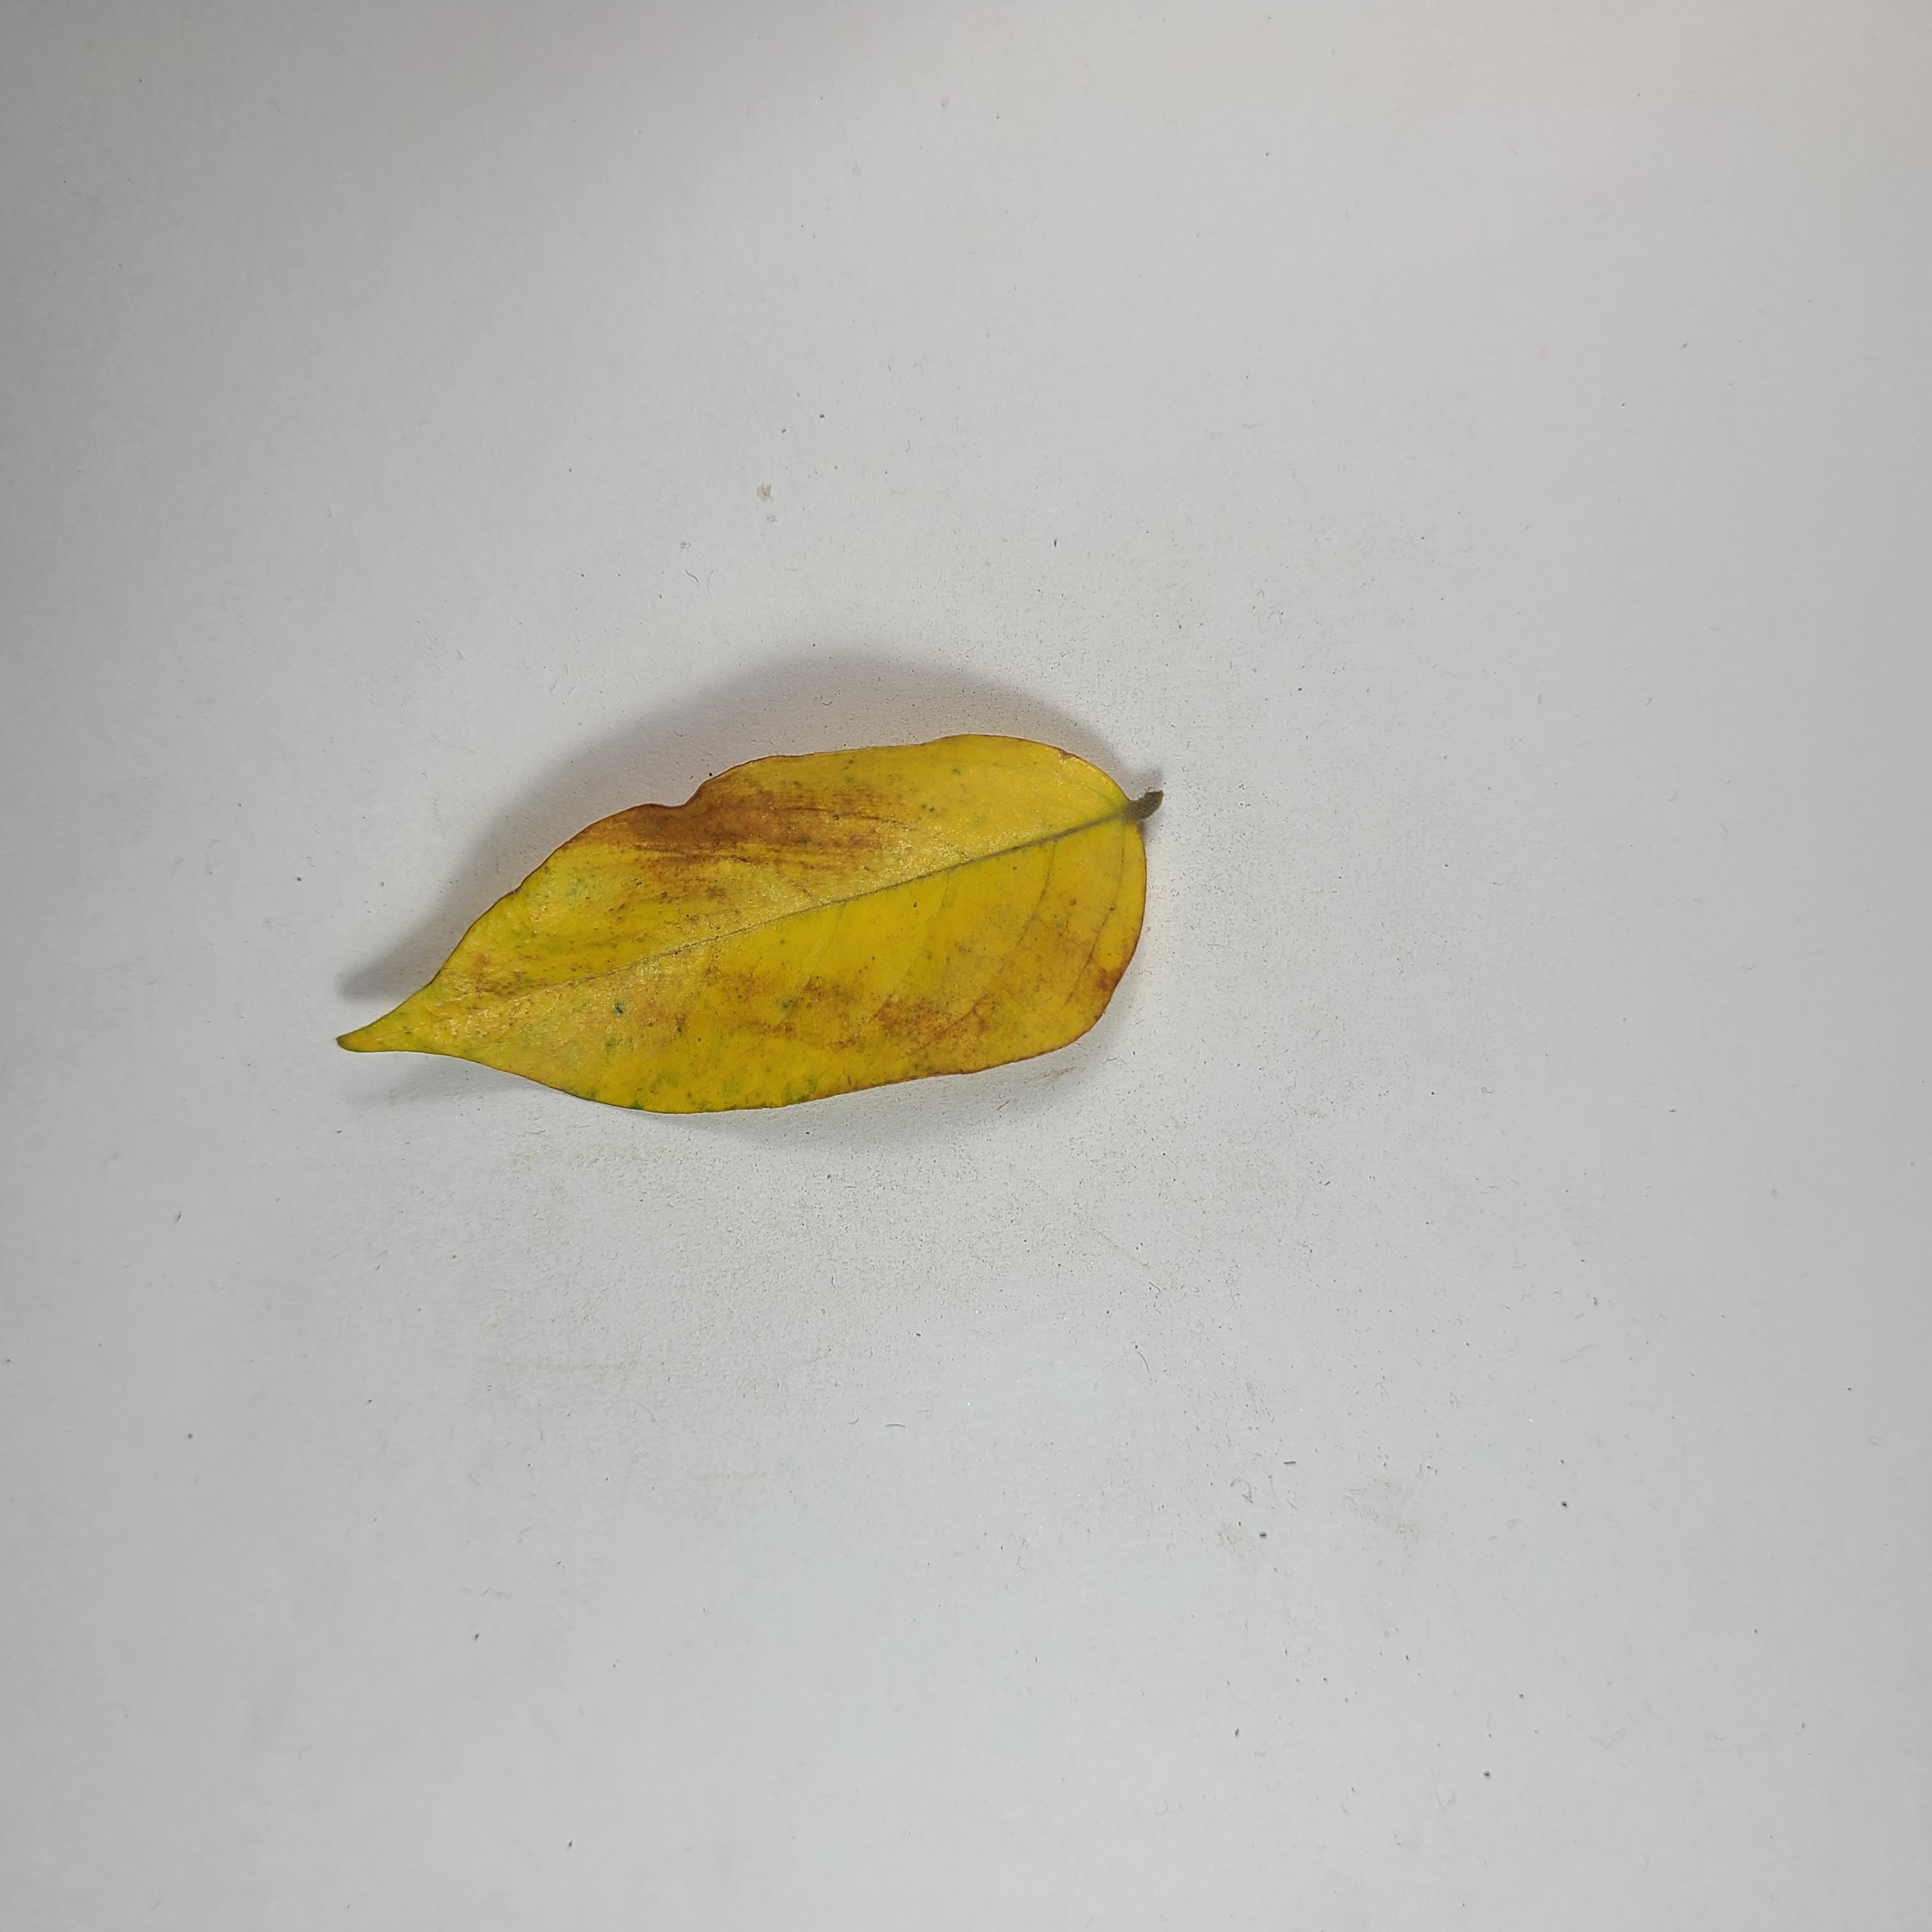
Label: Yellow Leaves